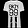
Label: T - shirt / top